The Amazing Race en Discovery Channel 2

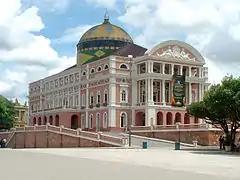
While in Manaus, teams visited the Amazon Theatre to get a clue.

In this leg's Roadblock, one team member had to move five watermelons from the wharf to store number seven to receive their next clue.